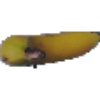
Label: Banana 1